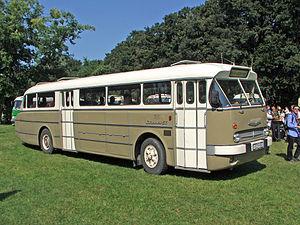
Ikarus est un constructeur de bus et trolleybus hongrois fondé en 1895. L'entreprise s'appelait jusqu'en 1949 Uhri Imre Kovács- és Kocsigyártó Üzeme.